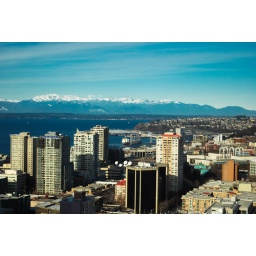
Looking west through the window 36th floor Westin Hotel - Olympic mountains in the background